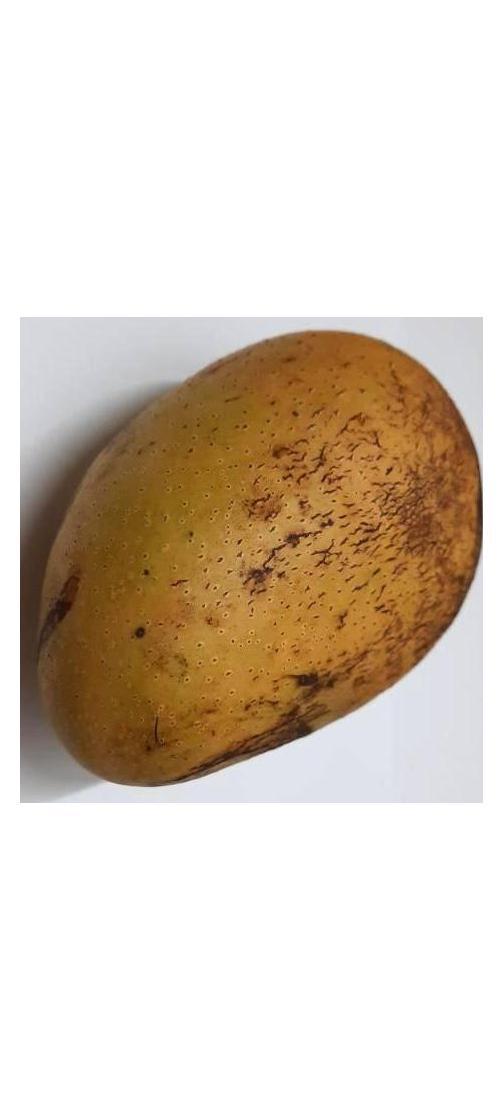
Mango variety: Ashshina Classic